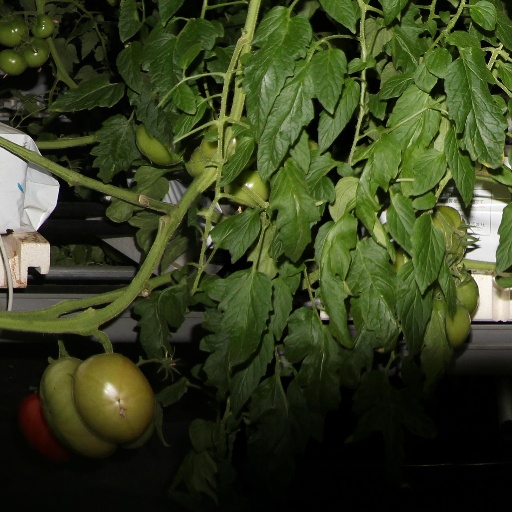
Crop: tomato